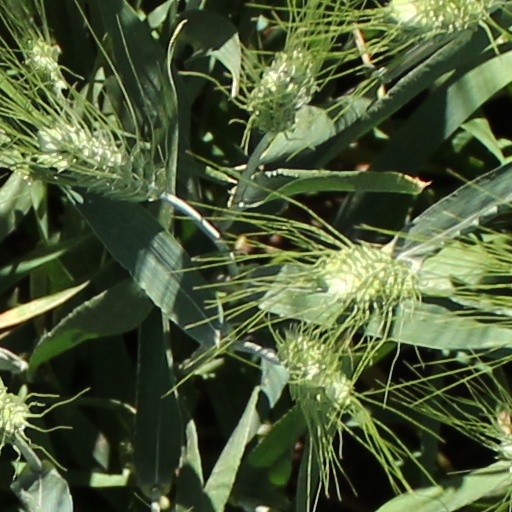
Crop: wheat